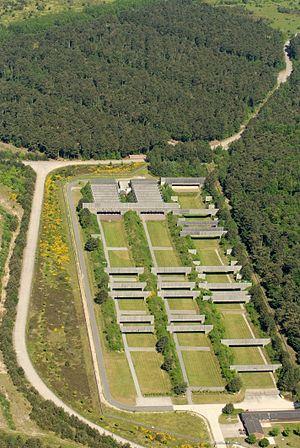
Un stand de tir est un espace aménagé pour tirer en toute sécurité avec une arme à feu ou une arme à air comprimé, généralement sur des cibles fixes. Il est utilisé pour l'entraînement dans le cas des forces armées et de police, ou pour la pratique du tir de loisir et sportif.